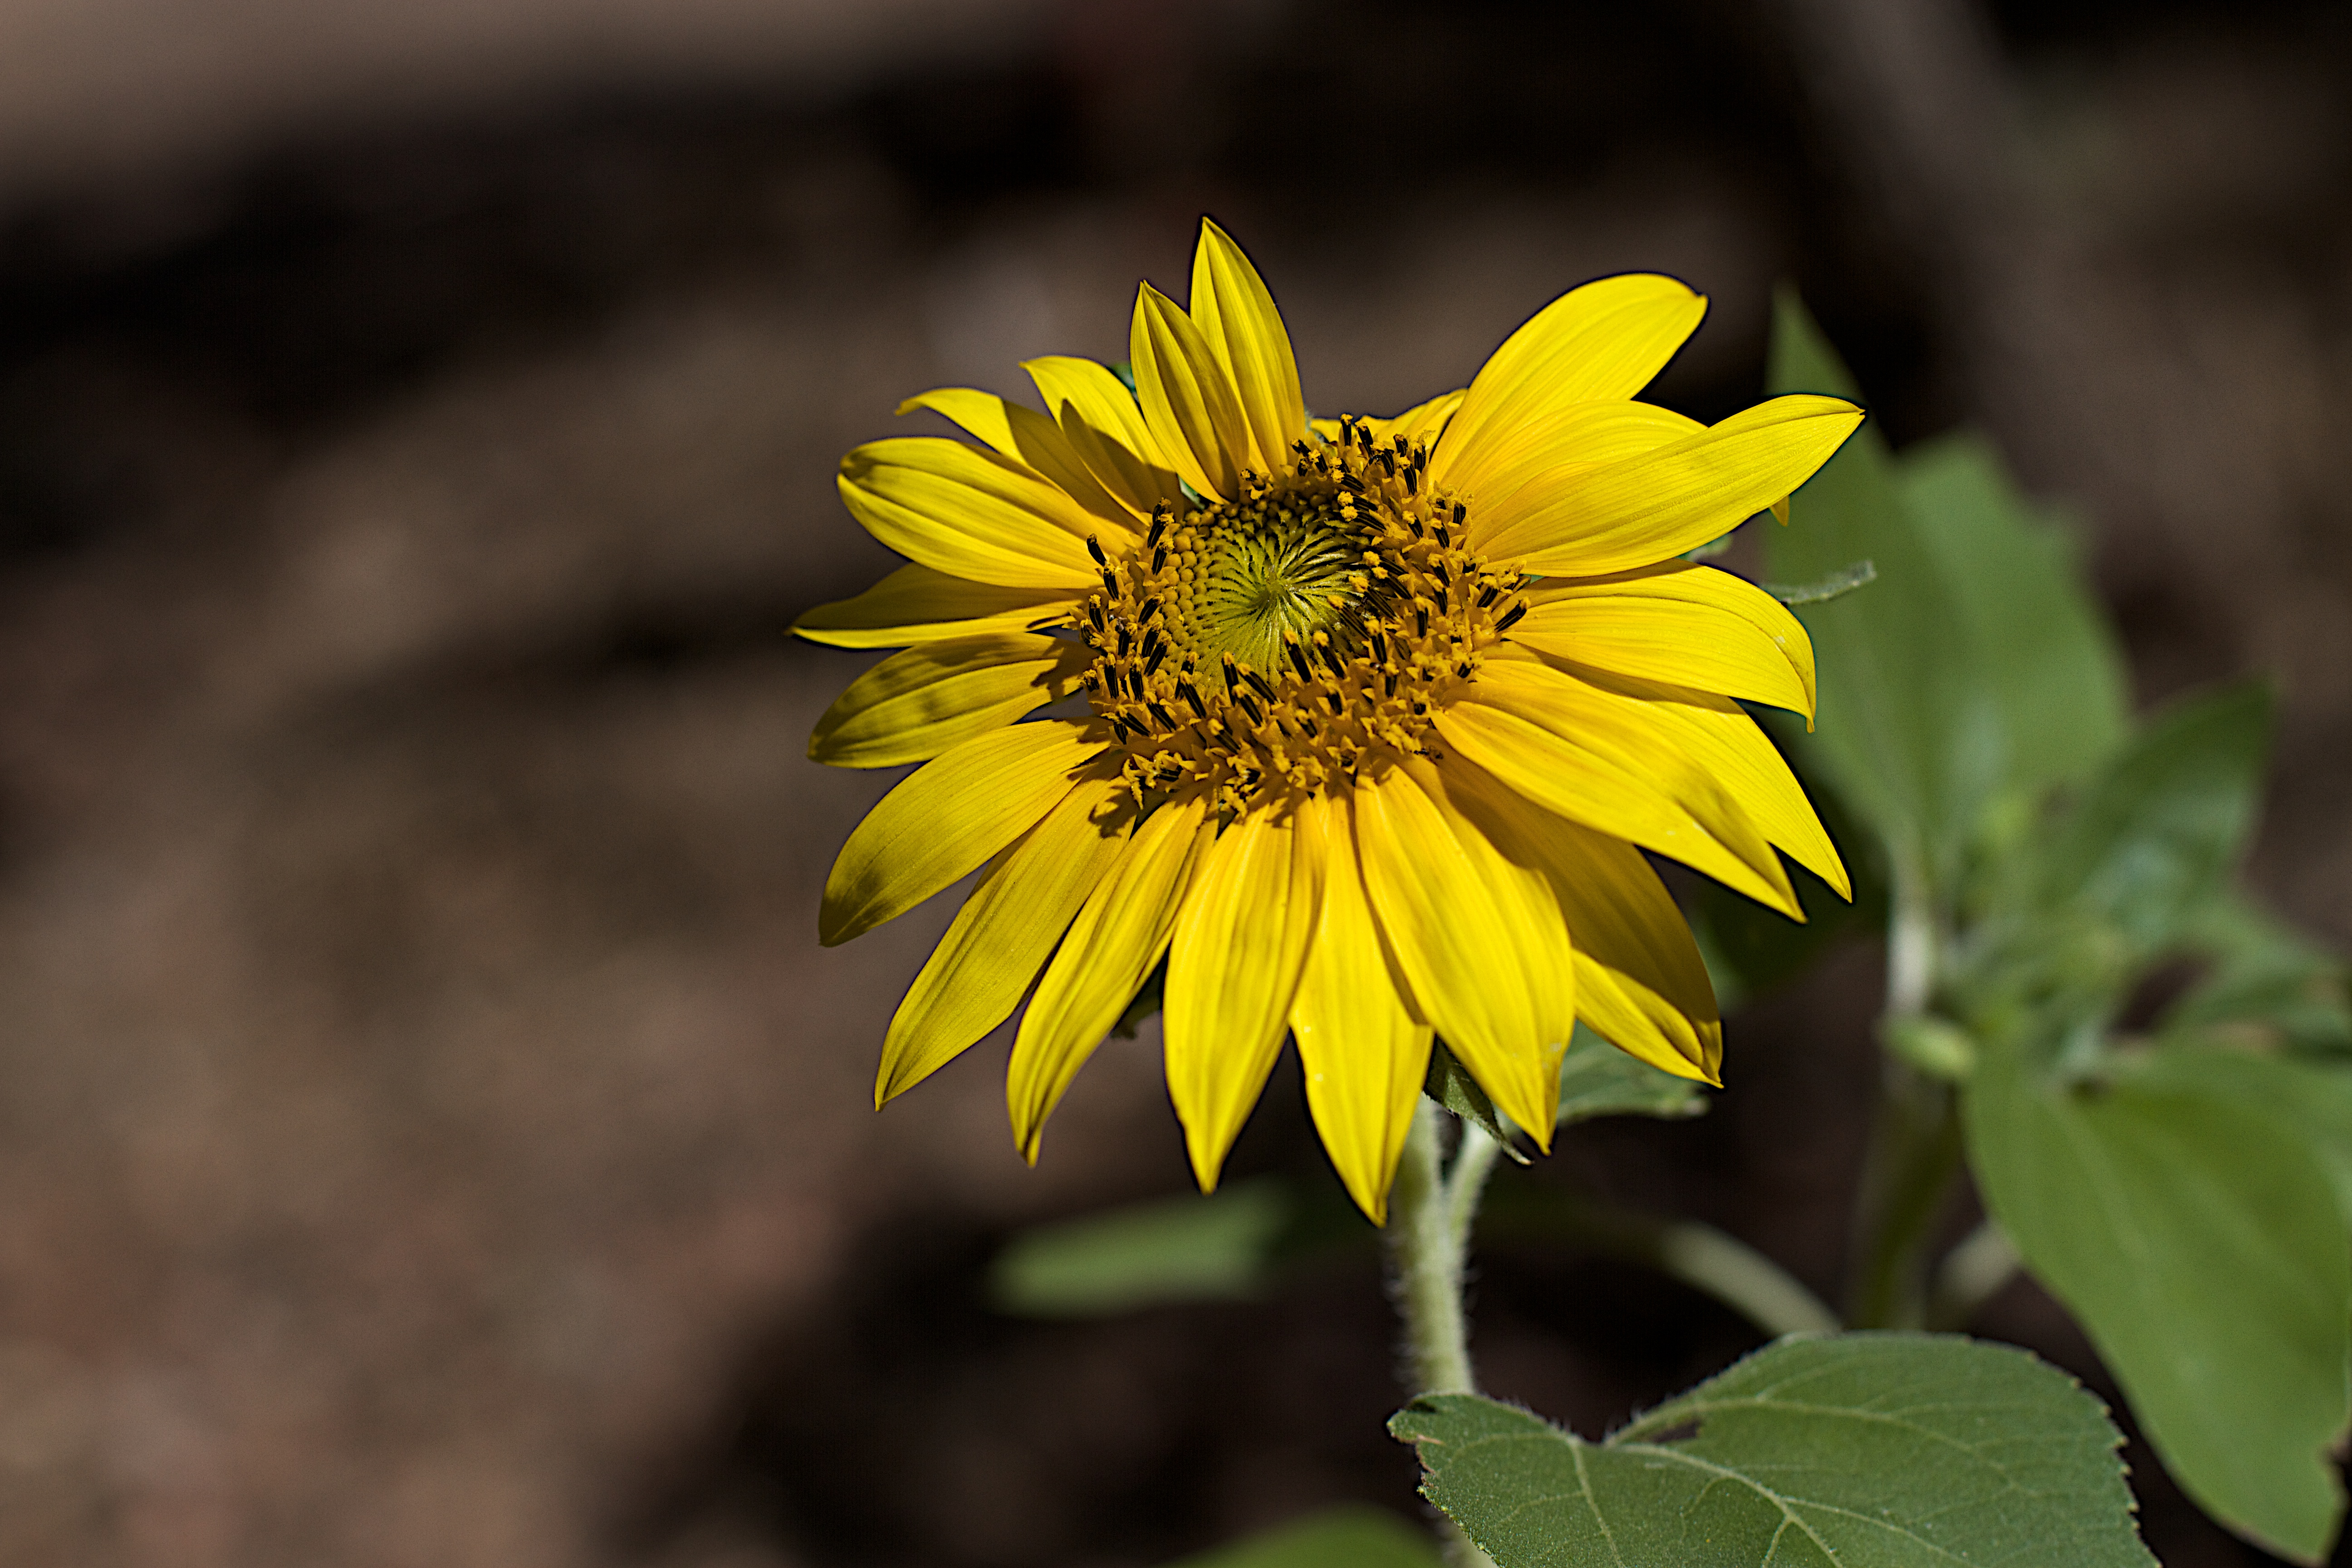
nature, plant, field, flower, petal, green, botany, yellow, flora, sunflower, wildflower, close up, macro photography, flowering plant, daisy family, plant stem, land plant